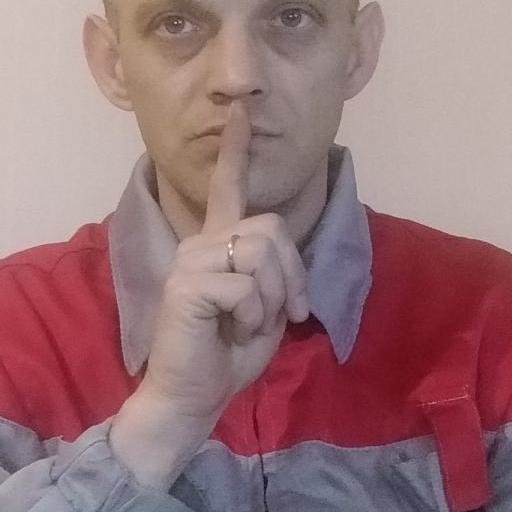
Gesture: mute